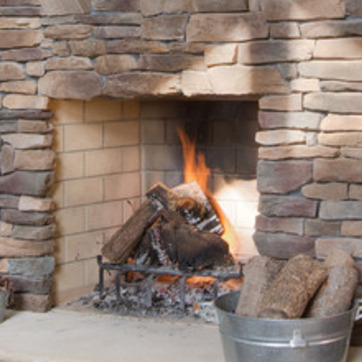
Material: other